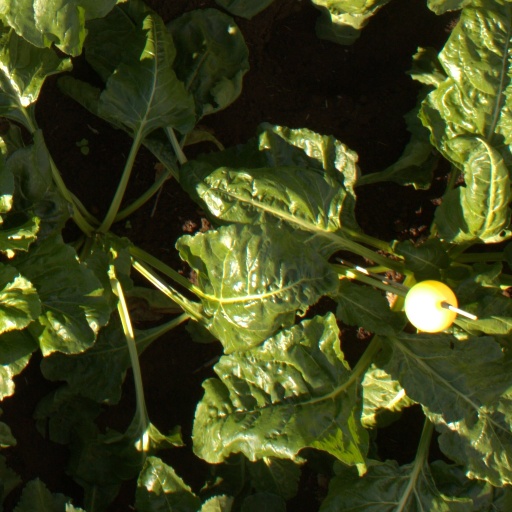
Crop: sugar beet